Mote Park

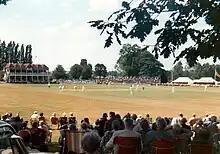
Kent v Surrey at Mote Park in 1973

At the peak of its opulence in 1888 an article in the "Gardener's Chronicle" described extensive gardens, exotic plants and a walled kitchen garden including orangeries, vineries and peach houses, staffed by 25 gardeners.